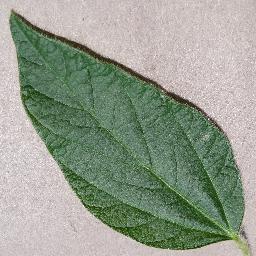
Label: Soybean___healthy